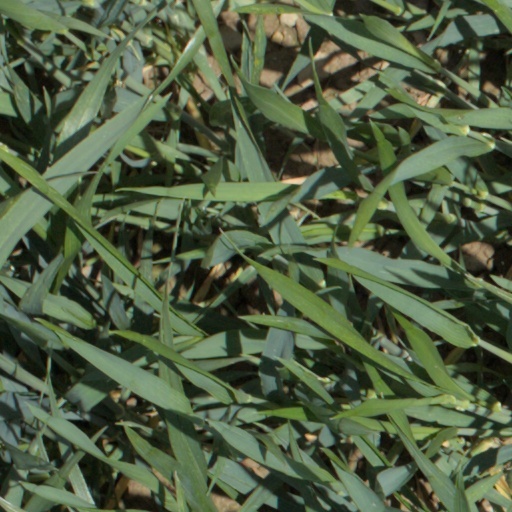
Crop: wheat